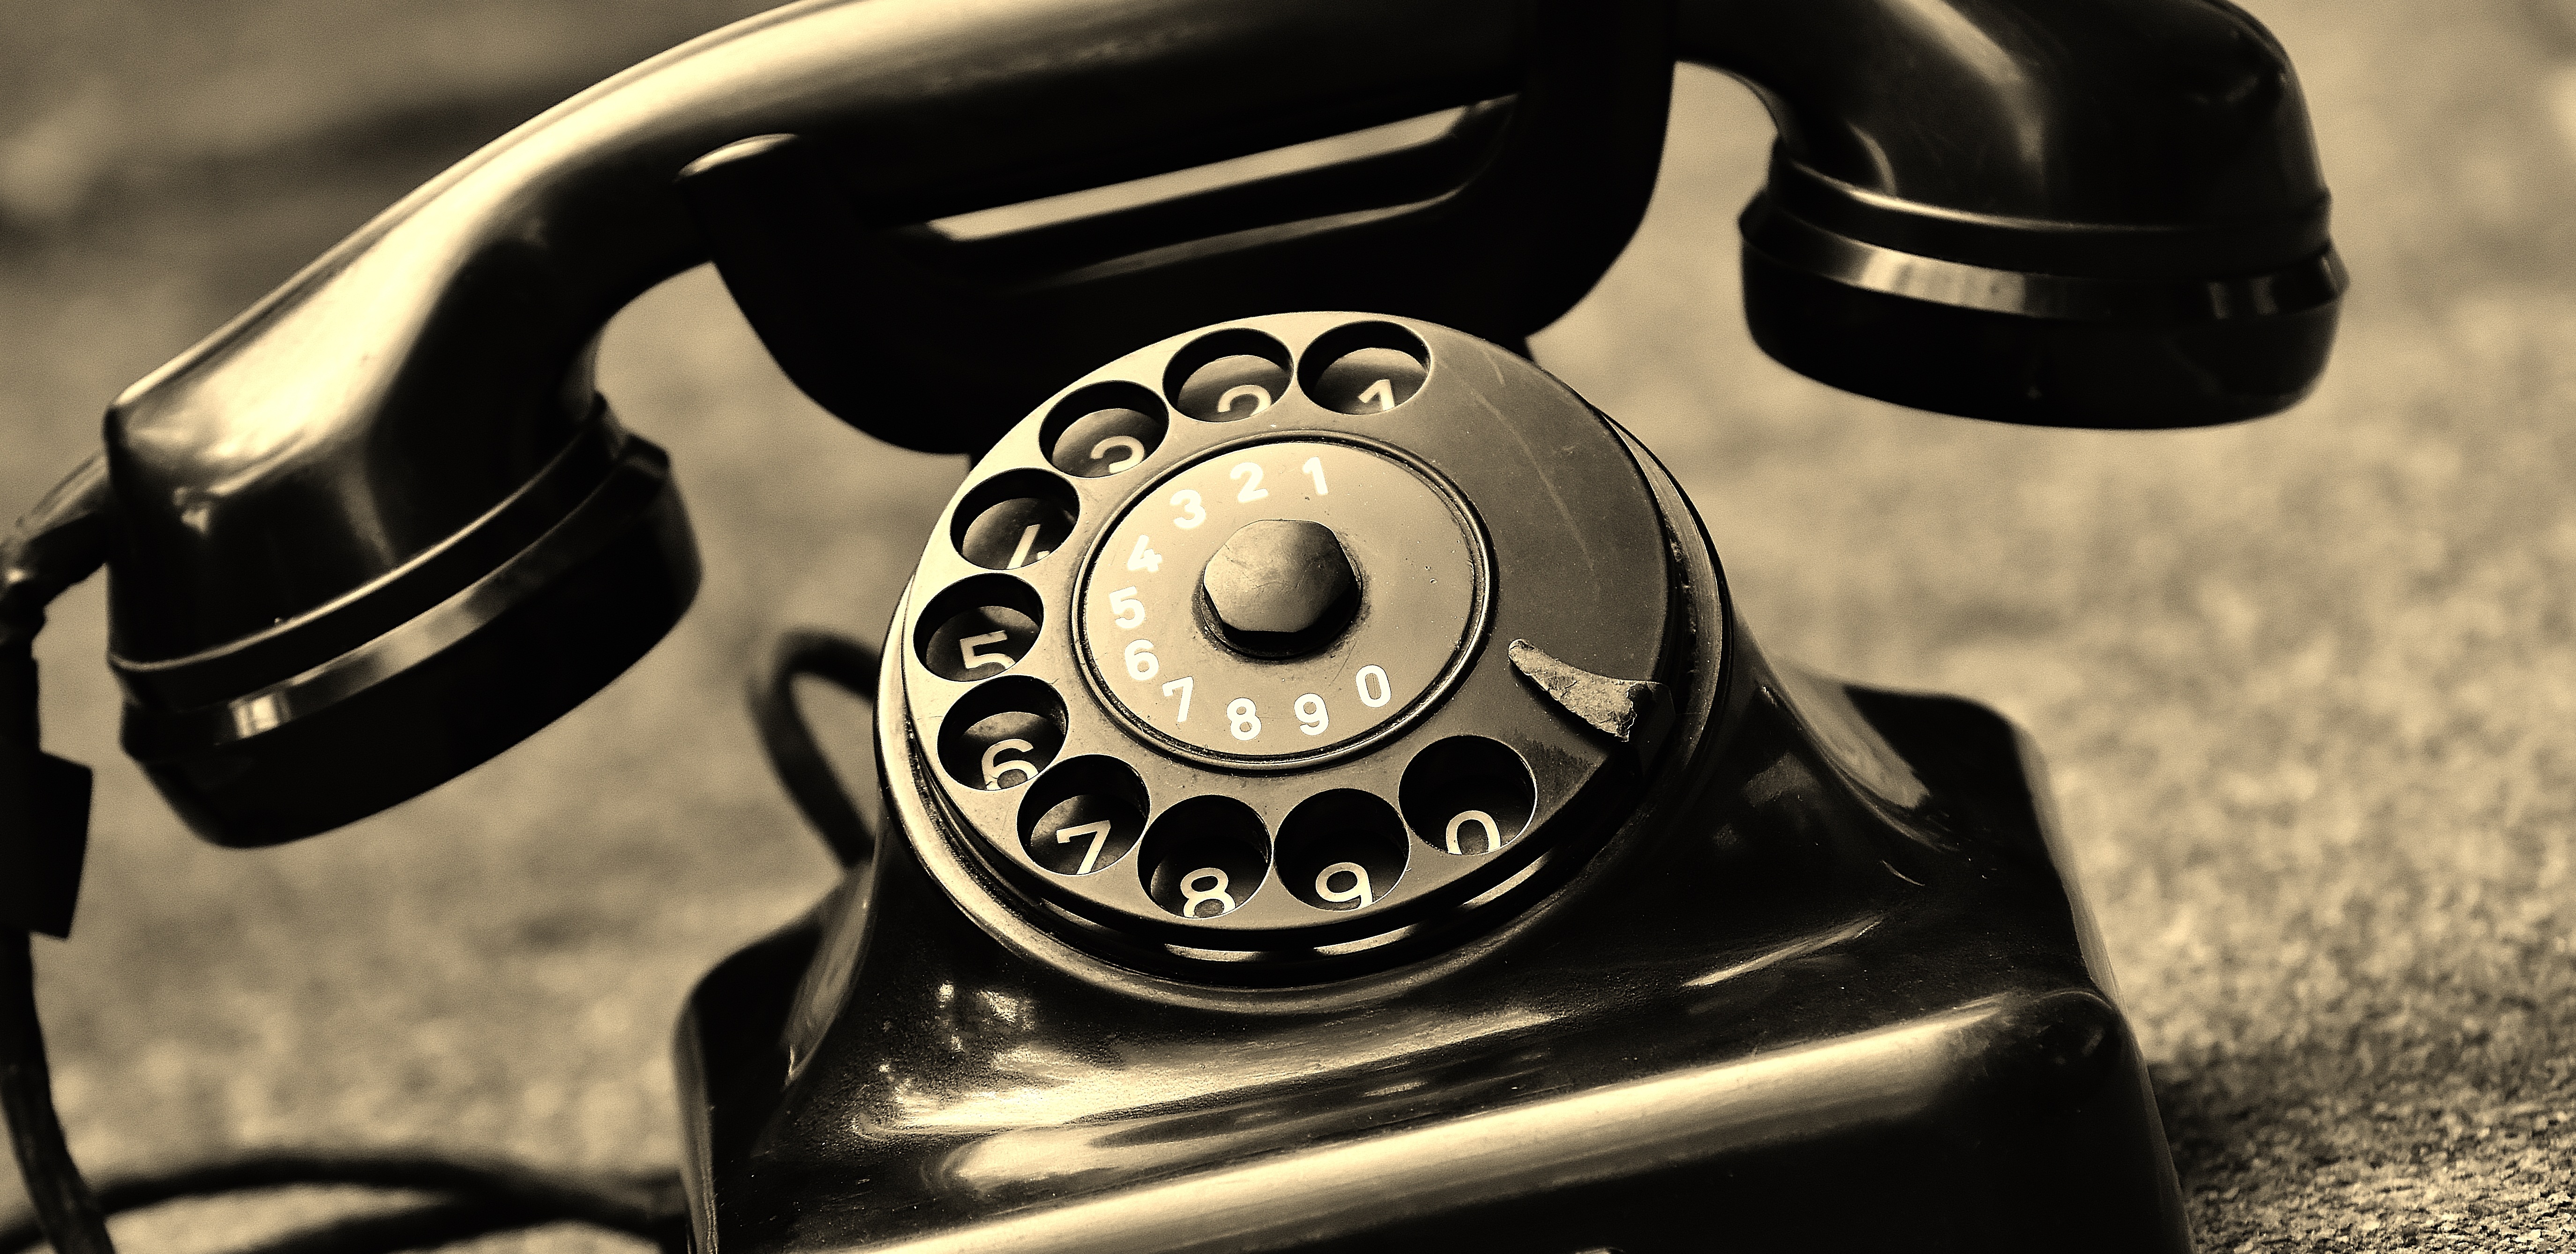
post, car, wheel, old, vehicle, phone, telephone, gadget, black, monochrome, dial, bakelite, telephone handset, year built 1955, monochrome photography, single lens reflex camera